33rd Alabama Infantry Regiment

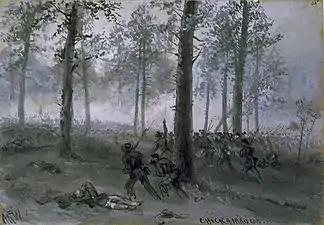
Confederate troops advancing at Chickamauga, by Alfred Waud

On June 24, 1863, the Federal Army of the Cumberland opened its Tullahoma Campaign in central Tennessee. This lasted until July 3, and resulted in Bragg's dislodgement from strong defensive positions at Tullahoma and nearby areas including Wartrace. Hearing the Federals open fire on the 24th, the 33rd Alabama cooked three days' rations of flour, beef, bacon and corn meal, then marched back to the main army at Tullahoma, which was evacuated around June 30. Bragg moved south toward Chattanooga, a strategically valuable city that was considered the "gateway" to Georgia and its vital railway center of Atlanta. Halting at a big spring just outside the town of Harrison, Tennessee, the 33rd was initially ordered to guard the river crossings at this point. In September, the regiment was ordered to evacuate this position, and moved into Chattanooga. From Chattanooga they moved to Lafayette, Georgia, thence through Dug Gap in nearby Pigeon Mountain, where Private Matthews reports that the regiment moved "Indian file, one behind another, crawling under, around and over, trees, logs and brush that had been cut and fell on the road through the gap; at times in [a] deep cut in the road full of brush and logs with a high wall on each side ..." The regiment was shelled by nearby Federal troops as they continued on their journey, but managed to make it to McLemore Cove.